Kotaro Hayashida

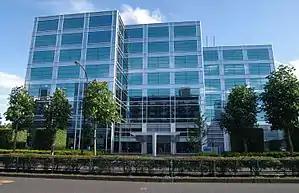
Sega's former headquarters in Tokyo

In 1983, Hayashida was a recent college graduate, and saw a Sega job advertisement in a magazine. He took the Shinkansen to Ōta, Tokyo, but got lost on the way to the main headquarters and ended up at one of Sega's factories instead. An employee drove him to Sega's headquarters, and following an interview he was given a job. He also had a scheduled interview with Namco, but chose to accept the job at Sega.